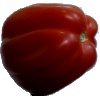
Label: tomato_heart